Philip S. Goldberg

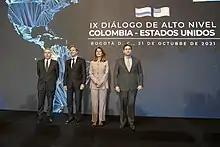
Goldberg at the U.S.-Colombia High-Level Dialogue in October 2021

On May 6, 2019, President Donald Trump nominated Goldberg to be the United States ambassador to Colombia. On August 1, 2019, the Senate confirmed his nomination by voice vote. He presented his credentials to President Iván Duque Márquez on September 19, 2019.